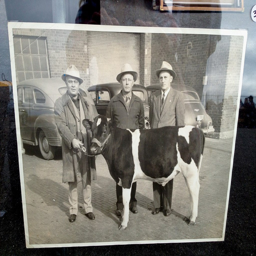
A group of men standing next to a black and white cow.
A photo of three men wearing hats standing with a cow.
A black and white photo of some people and an animal.
A black and white picture of three men and a cow.
a old photo of three men standing behind of a cow